Linwood Cemetery, Christchurch

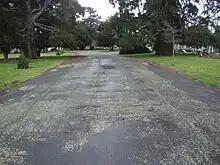
Faintly visible tram tracks in Linwood Cemetery

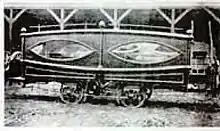
The Linwood Cemetery hearse tram

Linwood Cemetery is the fifth oldest surviving cemetery in Christchurch. It was opened in October 1884 as a response to concerns about the health implications of burying people in the inner city. The area where the cemetery was built was originally lupin-covered sand dunes well outside the city and near the Corporation rubbish dump. The land came under the jurisdiction of the Linwood Town Board which did not amalgamate with the city until 1903.